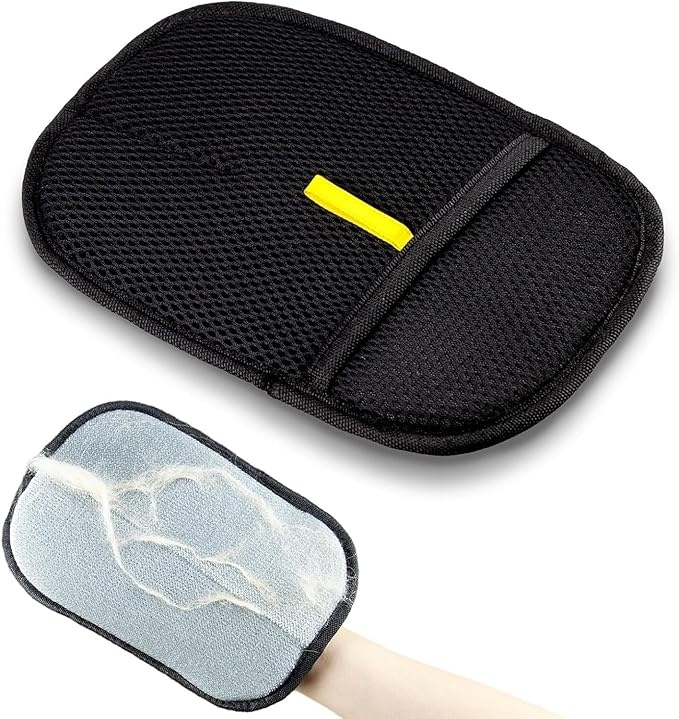
Pet Hair Removal Gloves Brush, Reusable Cat Dog Electrostatic Hair Remover Grooming Glove Tool
About This Eco-Friendly: Reusable anti-static gloves save money & reduce waste—the perfect sustainable cleaning solution Static Technology: Just wipe repeatedly to attract pet hair, lint, and dust effortlessly Fast Results: Quickly cleans large areas, including sofas, carpets, and upholstery Versatile Use: Works on all fabric surfaces—clothes, furniture, and car seats Comfortable Fit: Soft material keeps hands comfortable even during prolonged use This pet hair removal mitt is washable and reusable, making it a sustainable choice that saves money and reduces environmental impact. Simply rinse it with water or throw it in the washing machine after a thorough clean
Brand: 펫샵 13
Category: Animals & Pet Supplies > Pet Supplies > Pet Grooming Supplies > Pet Combs & Brushes > Gloves